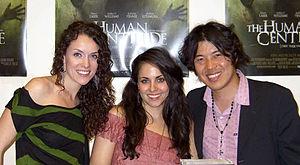
The Human Centipede (First Sequence) est un film d'horreur néerlandais écrit, produit et réalisé par Tom Six, sorti en 2009. Le film parle de l'histoire d'un chirurgien allemand renommé qui enlève trois touristes pour les joindre l'un à l'autre par la bouche et l'anus, afin de former un mille-pattes humain.